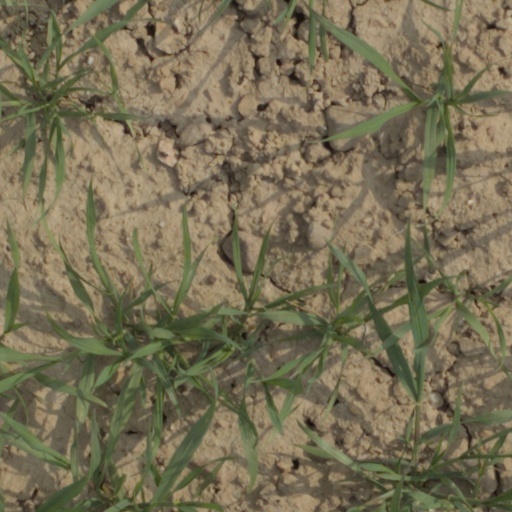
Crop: wheat